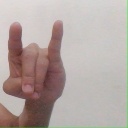
अक्षर: च